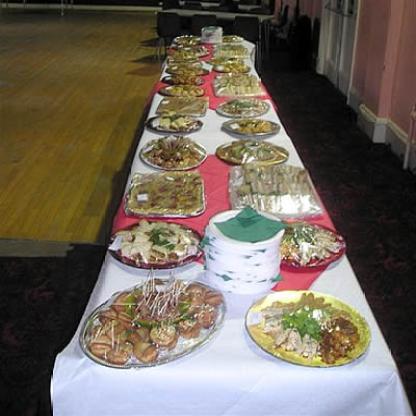
Scene: Indoor